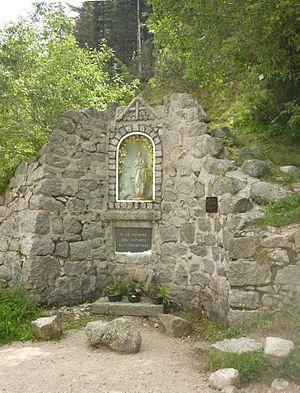
Monument commémoratif du lac Noir
Le lac Noir est un lac glaciaire situé sous la crête du versant est du massif des Vosges vers 935 mètres d’altitude moyenne, sous le col du Louchbach, en amont d'Orbey. Il est établi dans un cirque glaciaire de hautes falaises granitiques, naturellement barré par un cordon morainique ; son émissaire est le « ruisseau du lac Noir » qui rejoint la Weiss en aval d’Orbey. Le lac Blanc, analogue mais environ trois fois plus étendu et deux fois plus profond, est situé à environ un kilomètre en amont de lui, vers 1 050 mètres d’altitude moyenne. Les deux cirques sont séparés par l’arête granitique du Reisberg qui culmine à 1 272 mètres.